Manu Dibango

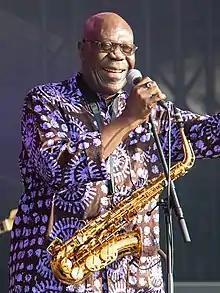
Dibango in 2019

Emmanuel N'Djoké "Manu" Dibango (12 December 1933 – 24 March 2020) was a Cameroonian musician and songwriter who played saxophone and vibraphone. He developed a musical style fusing jazz, funk, and traditional Cameroonian music. His father was a member of the Yabassi ethnic group, while his mother was a Duala. He was best known for his 1972 single "Soul Makossa". The song has been referred to as the most sampled African song in addition Dibango, himself, as the most sampled African musician in history. He died from COVID-19 on 24 March 2020.